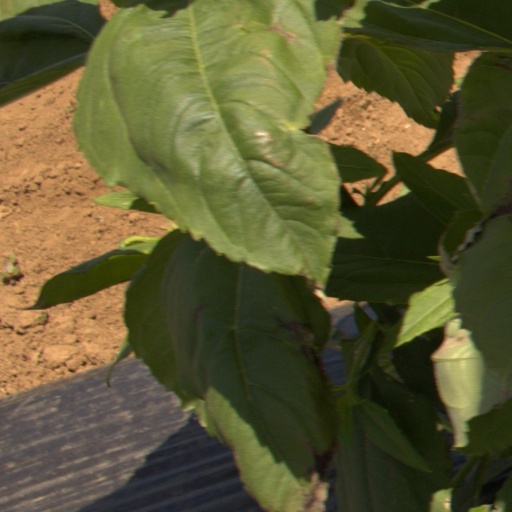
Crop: Jerusalem artichoke